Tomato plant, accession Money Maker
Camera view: tilt-top (135 deg); turntable rotation: 90 degrees
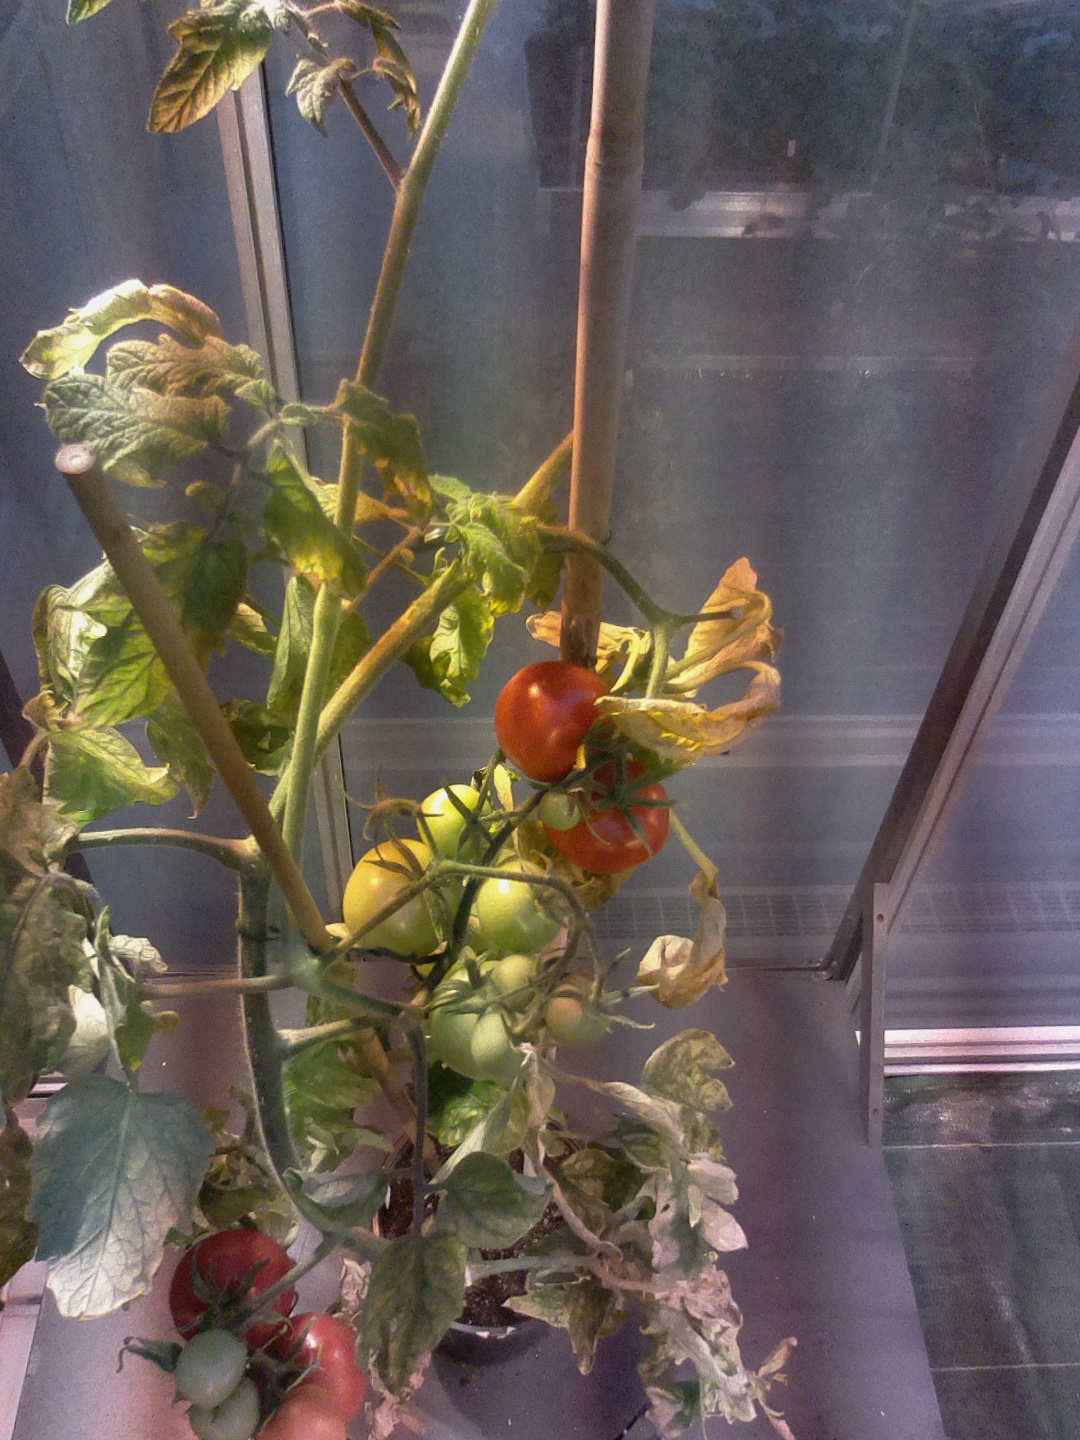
BBCH growth stage 83: 30%-40% of fruits show typical fully ripe color